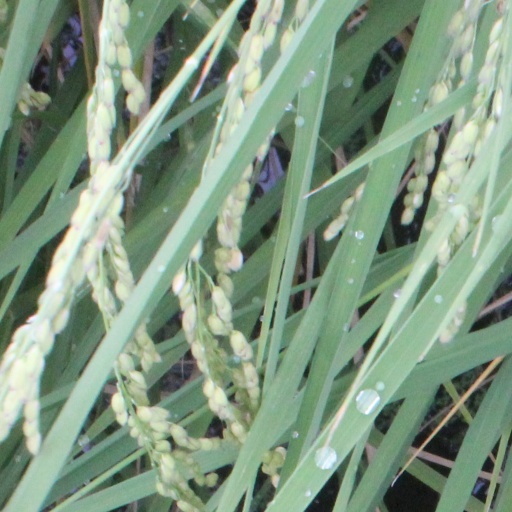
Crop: rice